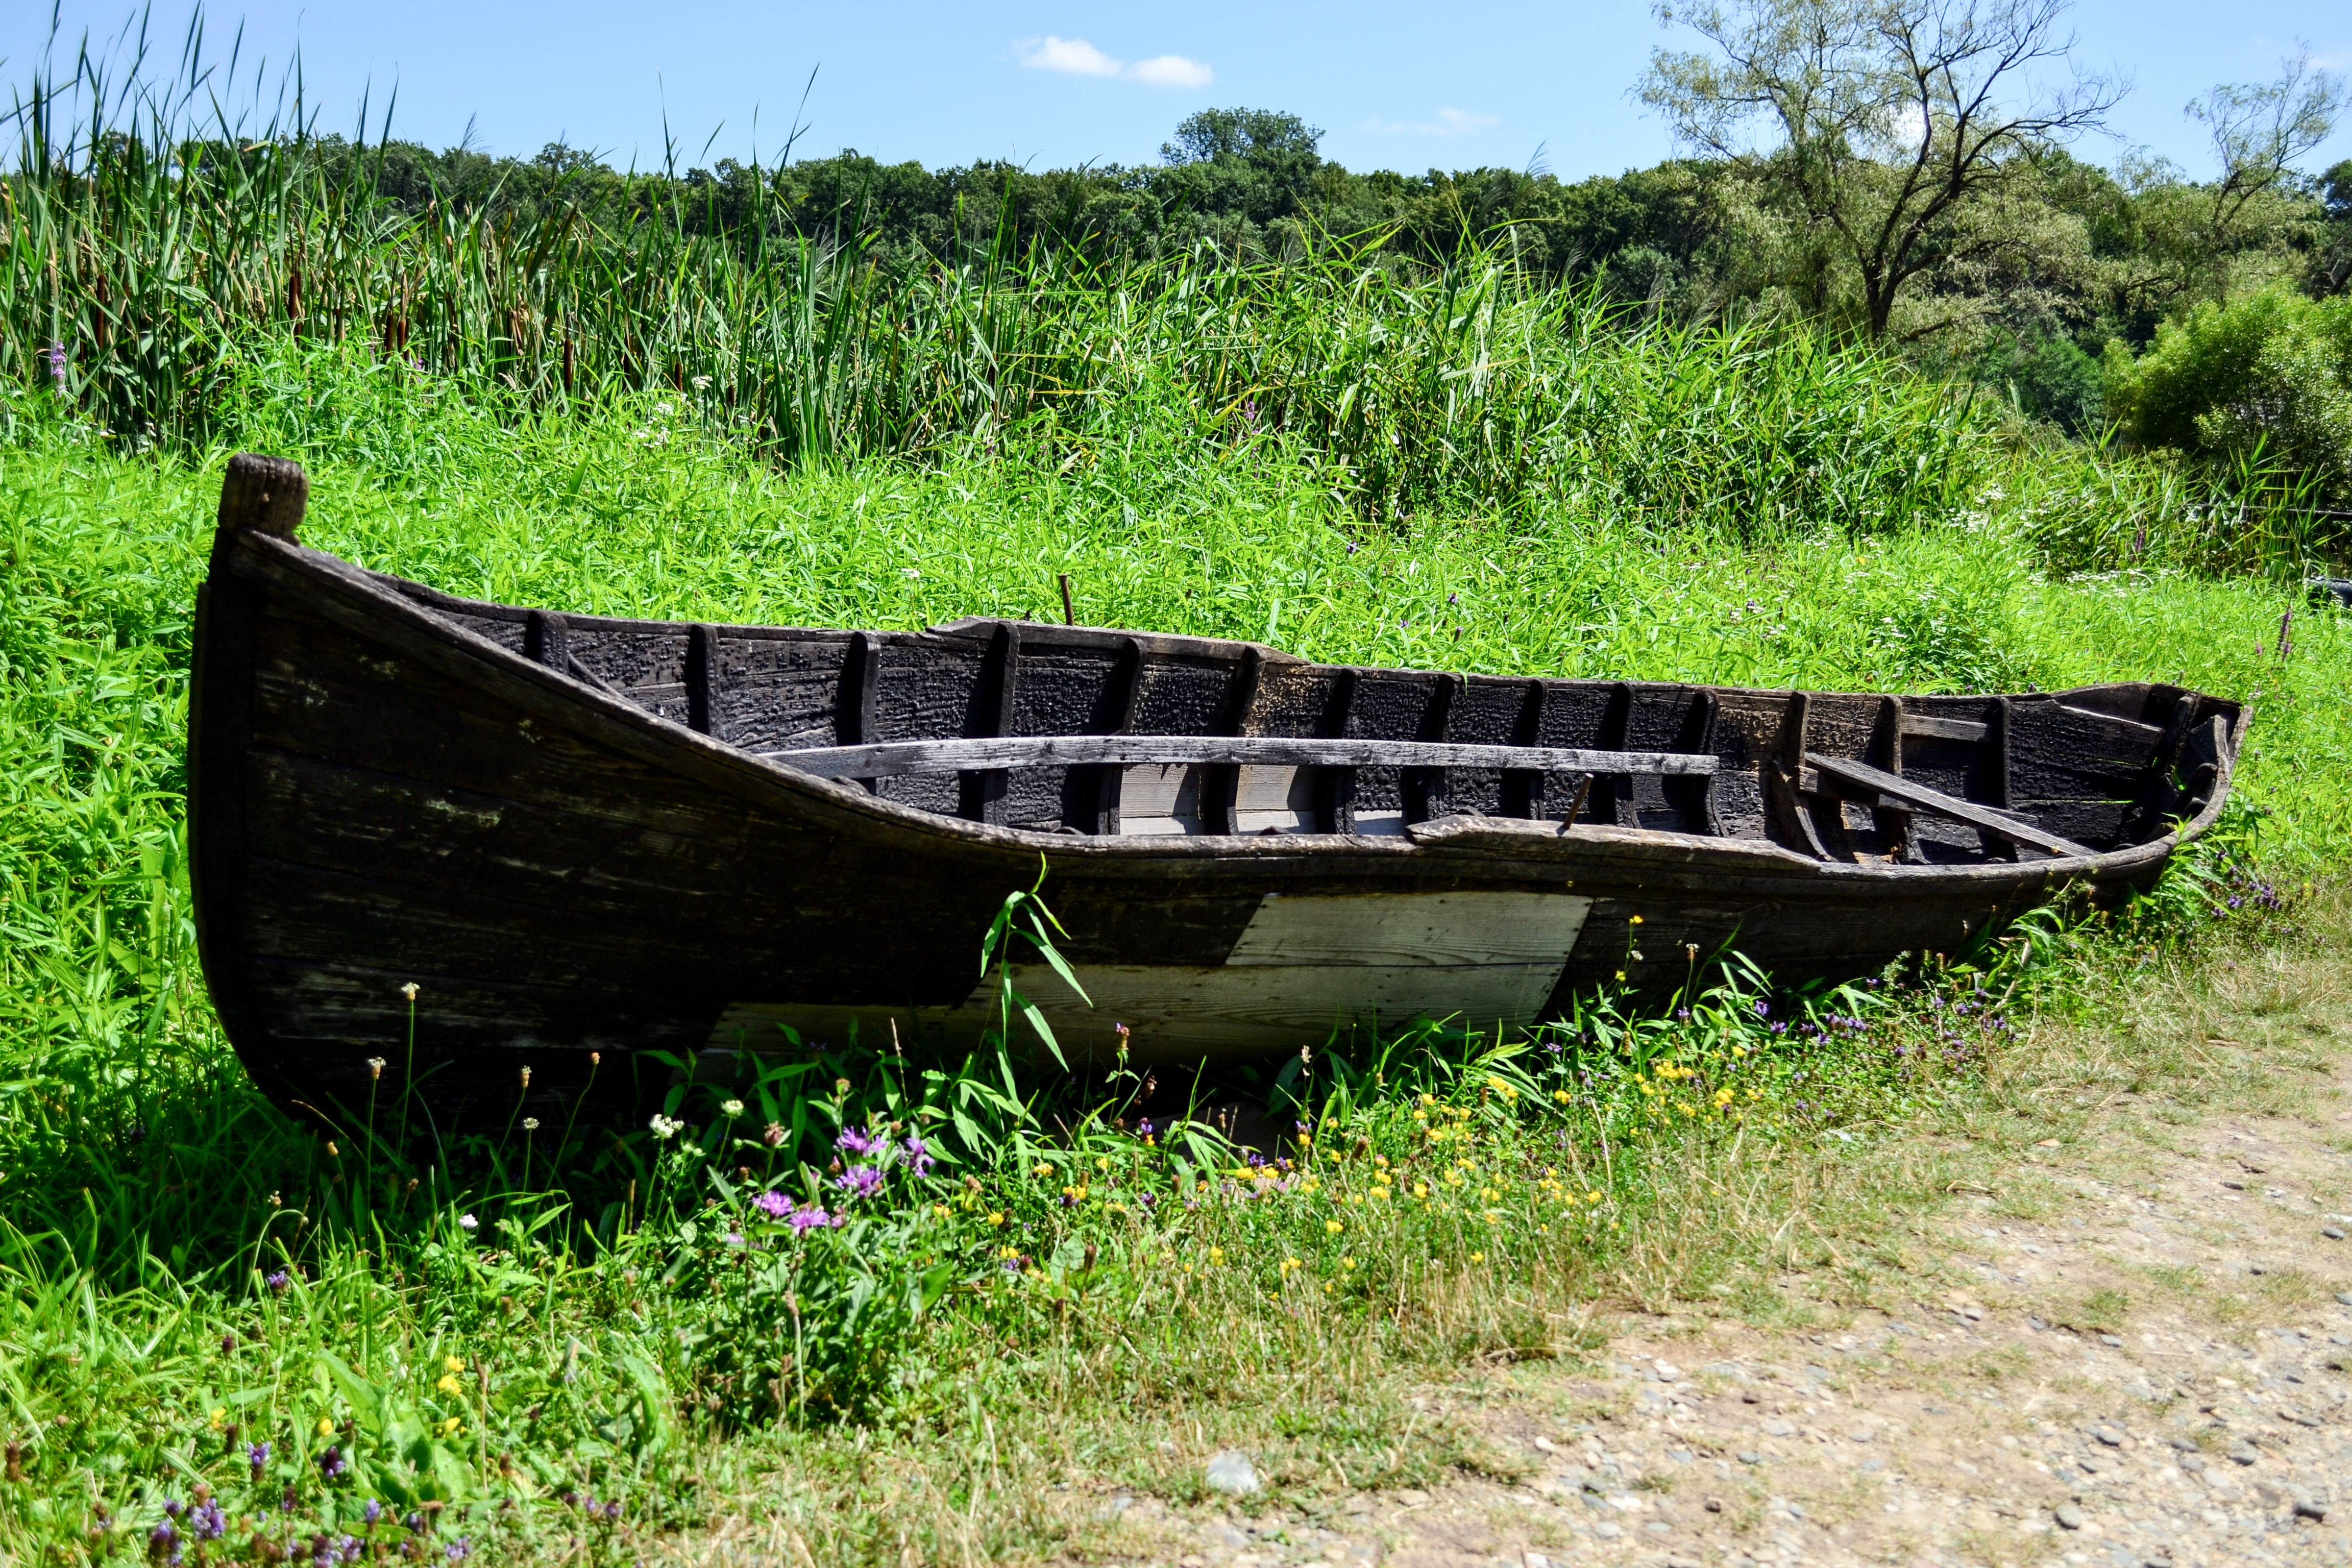
nature, grass, boat, field, old, canoe, vehicle, waterway, watercraft, ecosystem, watercraft rowing